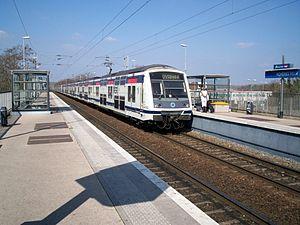
La gare d'Achères-Ville est une gare ferroviaire française située sur le territoire de la commune d’Achères, dans le département des Yvelines en région Île-de-France.